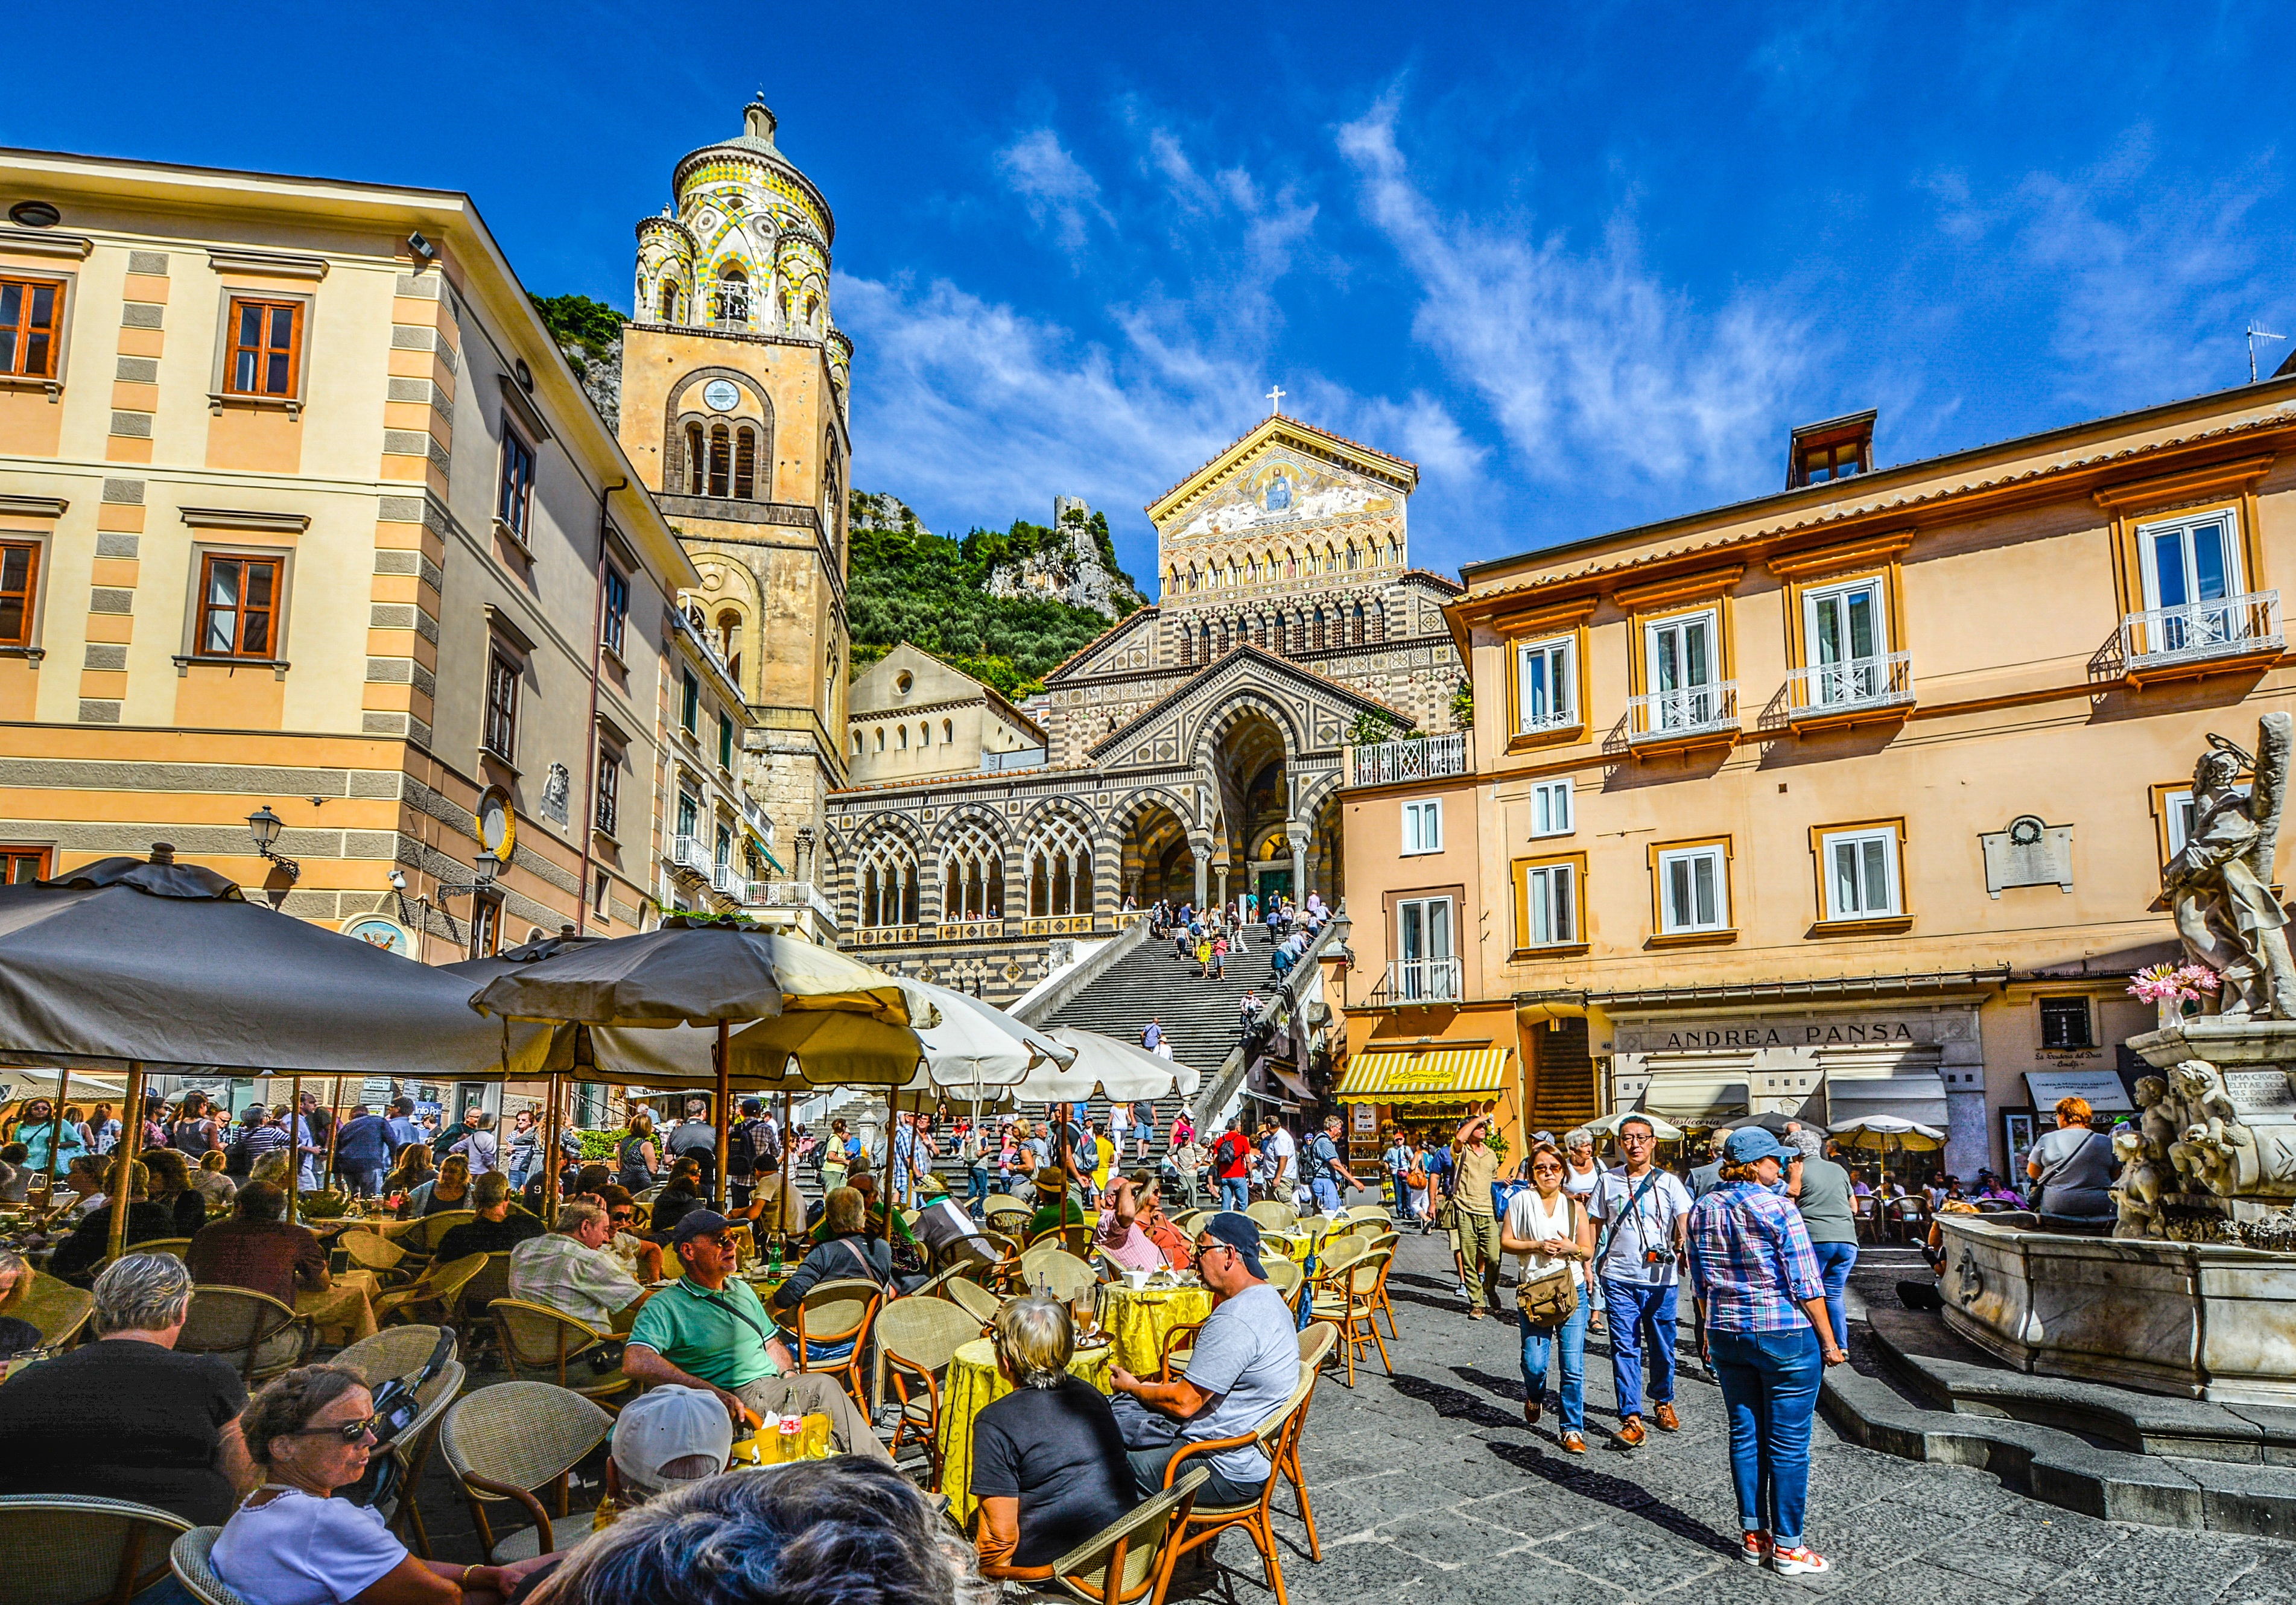
coast, outdoor, cafe, town, restaurant, city, steps, vacation, travel, europe, square, italy, market, church, cathedral, tourism, public space, chairs, tour, tourists, umbrellas, fountain, town square, european, crowded, crowds, neighbourhood, amalfi, human settlement, amalfi cathedral